James Mackie (moderator)

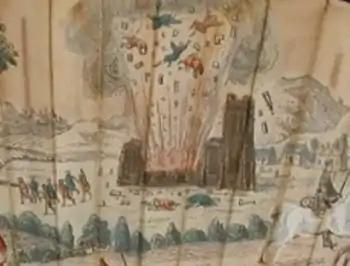
The destruction of St Ninian's Church by explosion in 1746 (shown on a contemporary fan)

James Mackie (1685–1765) was a Church of Scotland minister and historian who served as Moderator of the General Assembly in 1751.